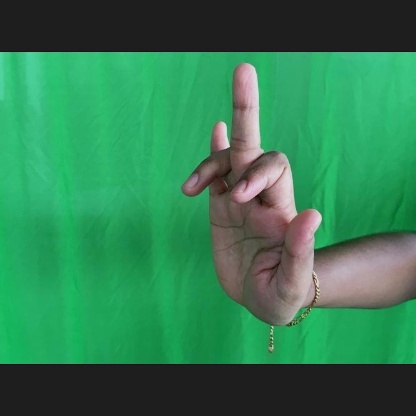
Mudra: Shukatundam